Xie Chuntao

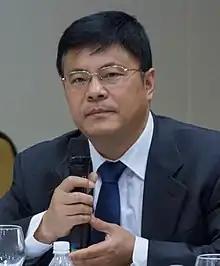
Xie in 2015

Xie Chuntao (born February 1963) is a Chinese writer and politician currently serving as vice president of the Central Party School of the Chinese Communist Party.